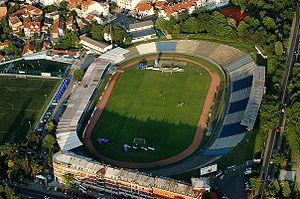
Le stade de l'OFK Belgrade. Македонски: Младински стадион. Português: Omladinski Stadion (OFK Beograd), Belgrado. Estádio do OFK Beograd em Belgrado. Sede das partidas entre México e Grã-Bretanha e entre Sérvia e Gana, ambas pelo torneio masculino de futebol. Српски / srpski: Омладински стадион.
Palilula est une municipalité de Serbie située dans la Ville de Belgrade. Elle est une des 10 municipalités qui composent la ville de Belgrade intra muros. Au recensement de 2011, elle comptait 173 521 habitants.
Bogoslovija est un quartier de Belgrade, la capitale de la Serbie. Il est principalement situé dans la municipalité de Palilula, avec des parties qui se trouvent dans la municipalité de Zvezdara. En 2002, il comptait 7 748 habitants.
L'Omladinski Fudbalski Klub Beograd, généralement mentionné sous le nom d'OFK Belgrade, est un club de football de Belgrade, en Serbie, plus précisément dans la banlieue de la capitale : Karaburma.
Karaburma est un quartier de Belgrade, la capitale de la Serbie. Il est situé dans la municipalité de Palilula.
La rue Mije Kovačevića est une rue de Belgrade, la capitale de la Serbie, située dans les municipalités urbaines de Palilula et de Zvezdara.